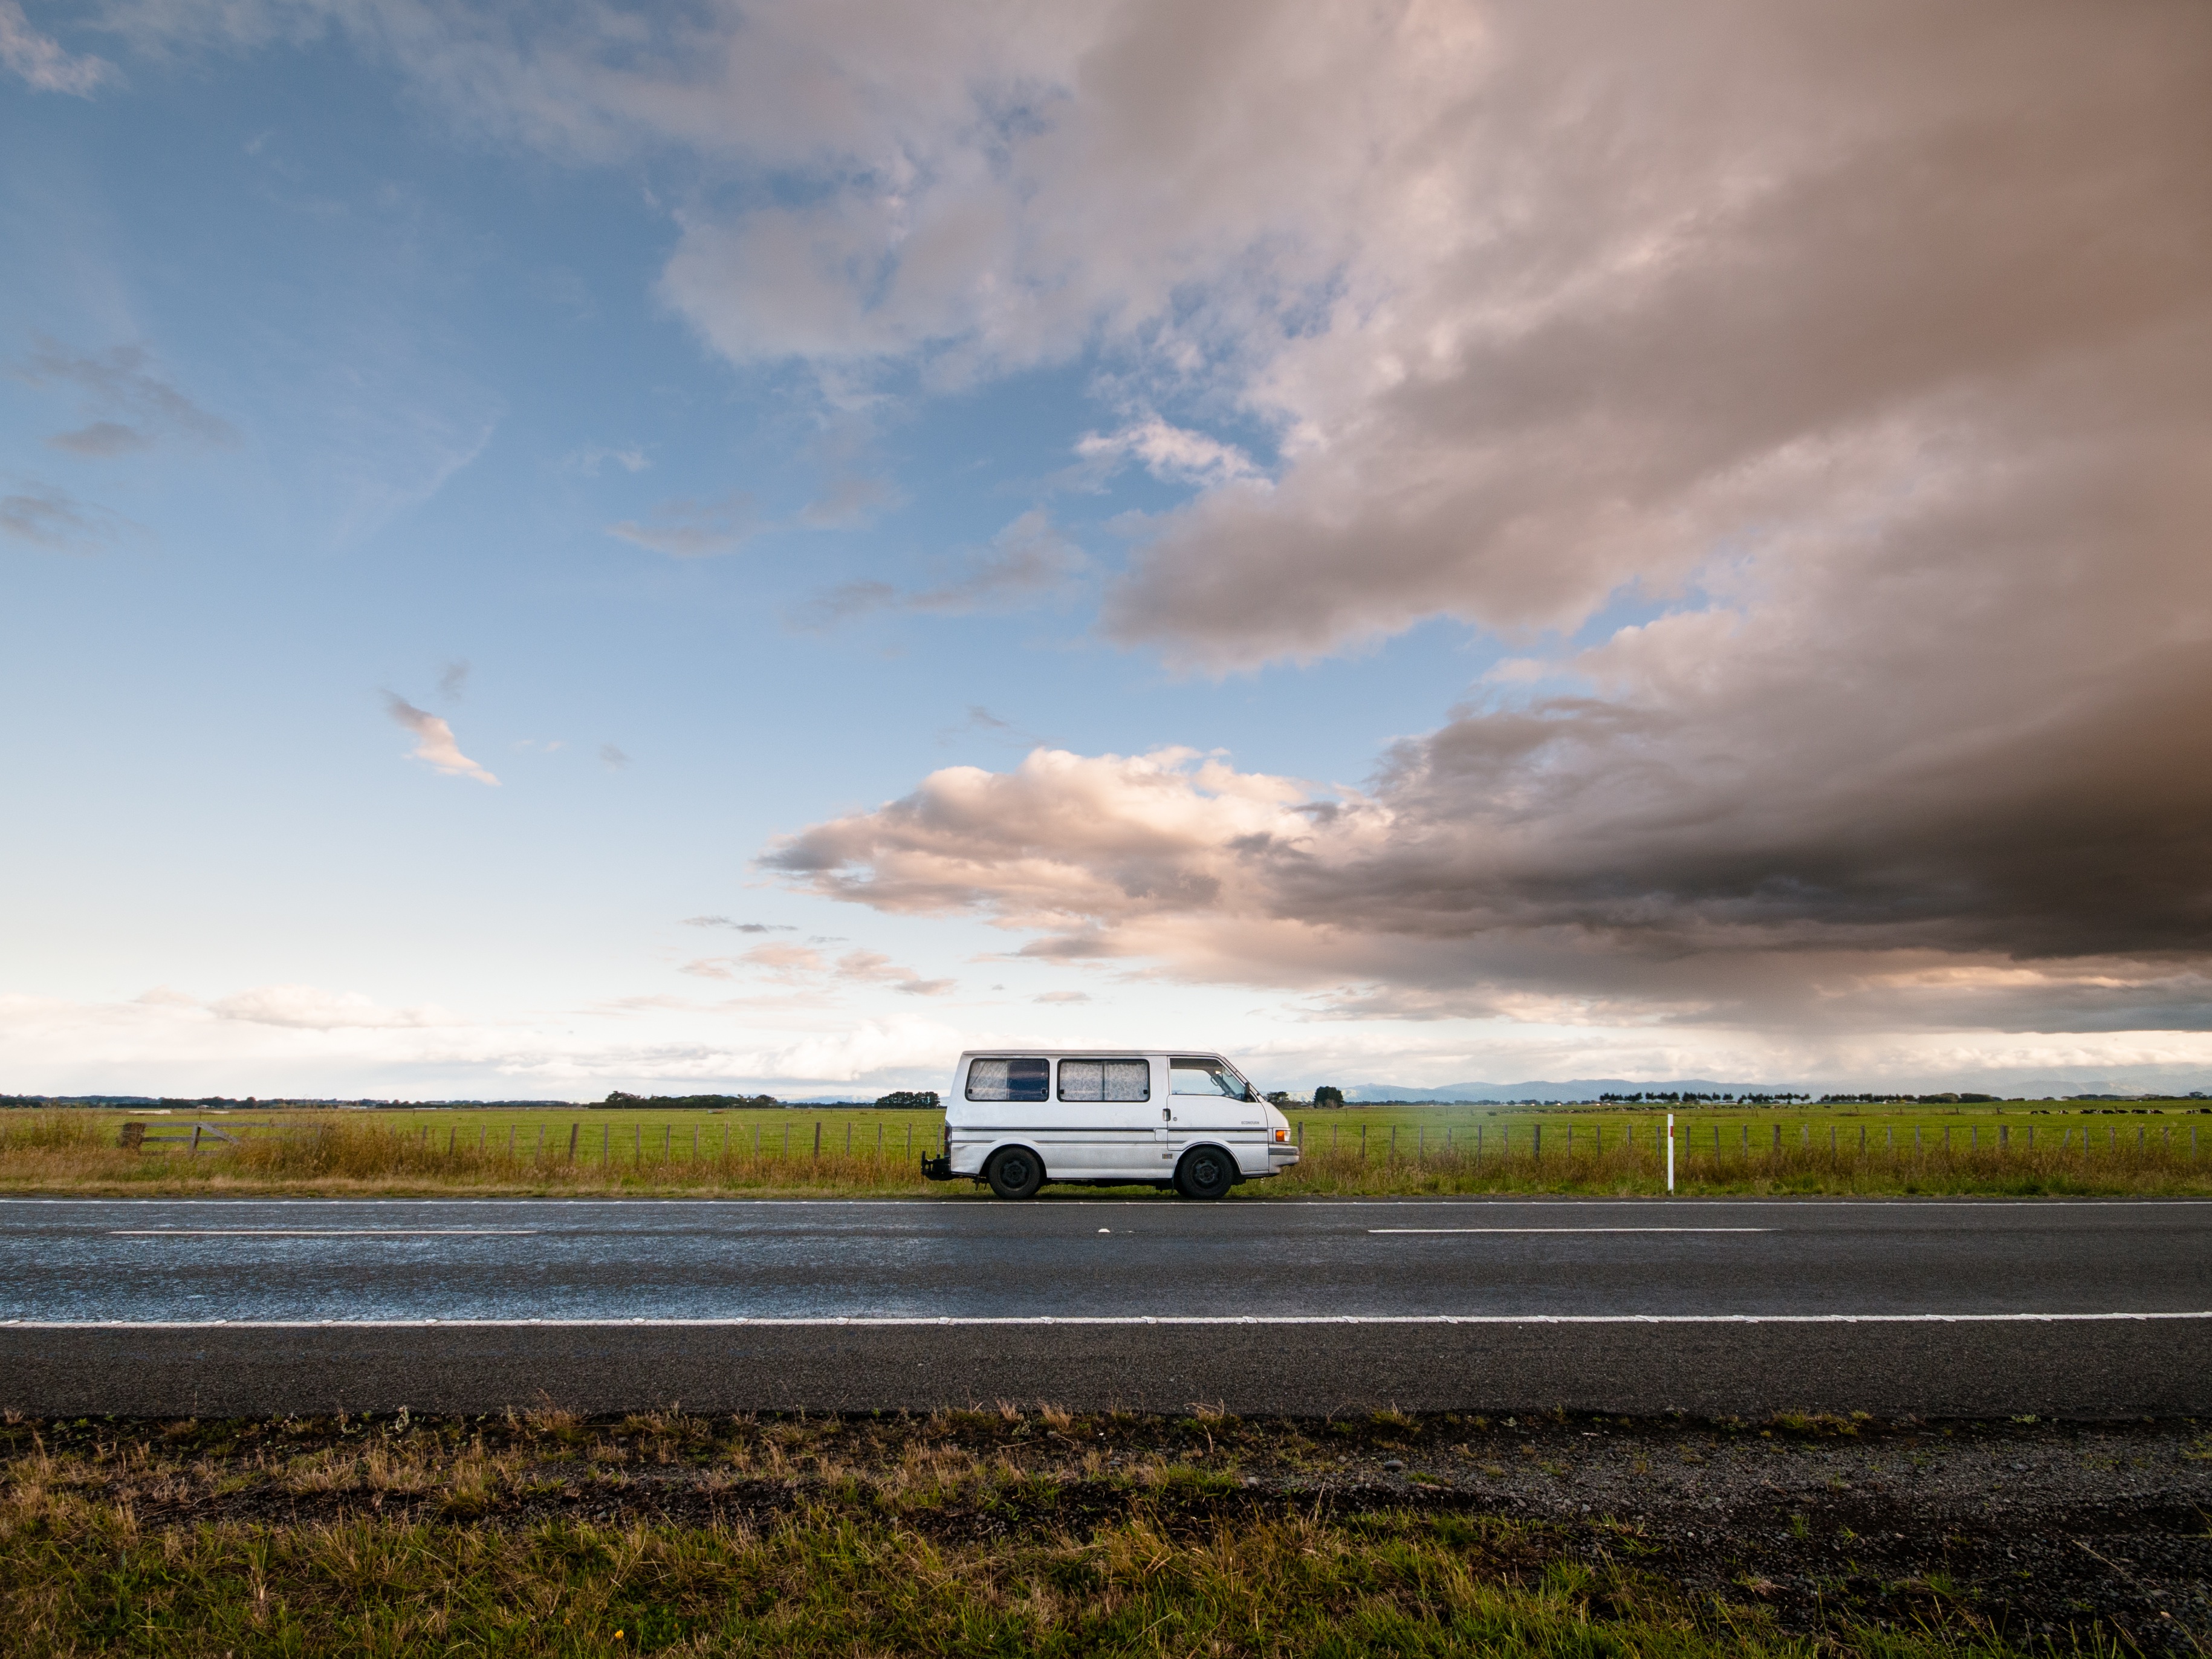
landscape, sea, coast, horizon, cloud, sky, road, field, morning, highway, driving, dusk, weather, plain, rural area, meteorological phenomenon, atmospheric phenomenon